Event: Nepal Earthquake
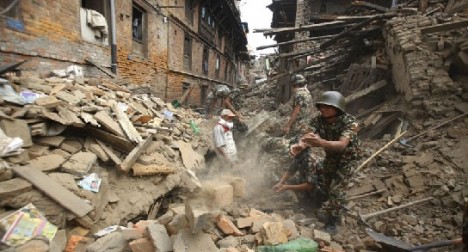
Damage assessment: damage